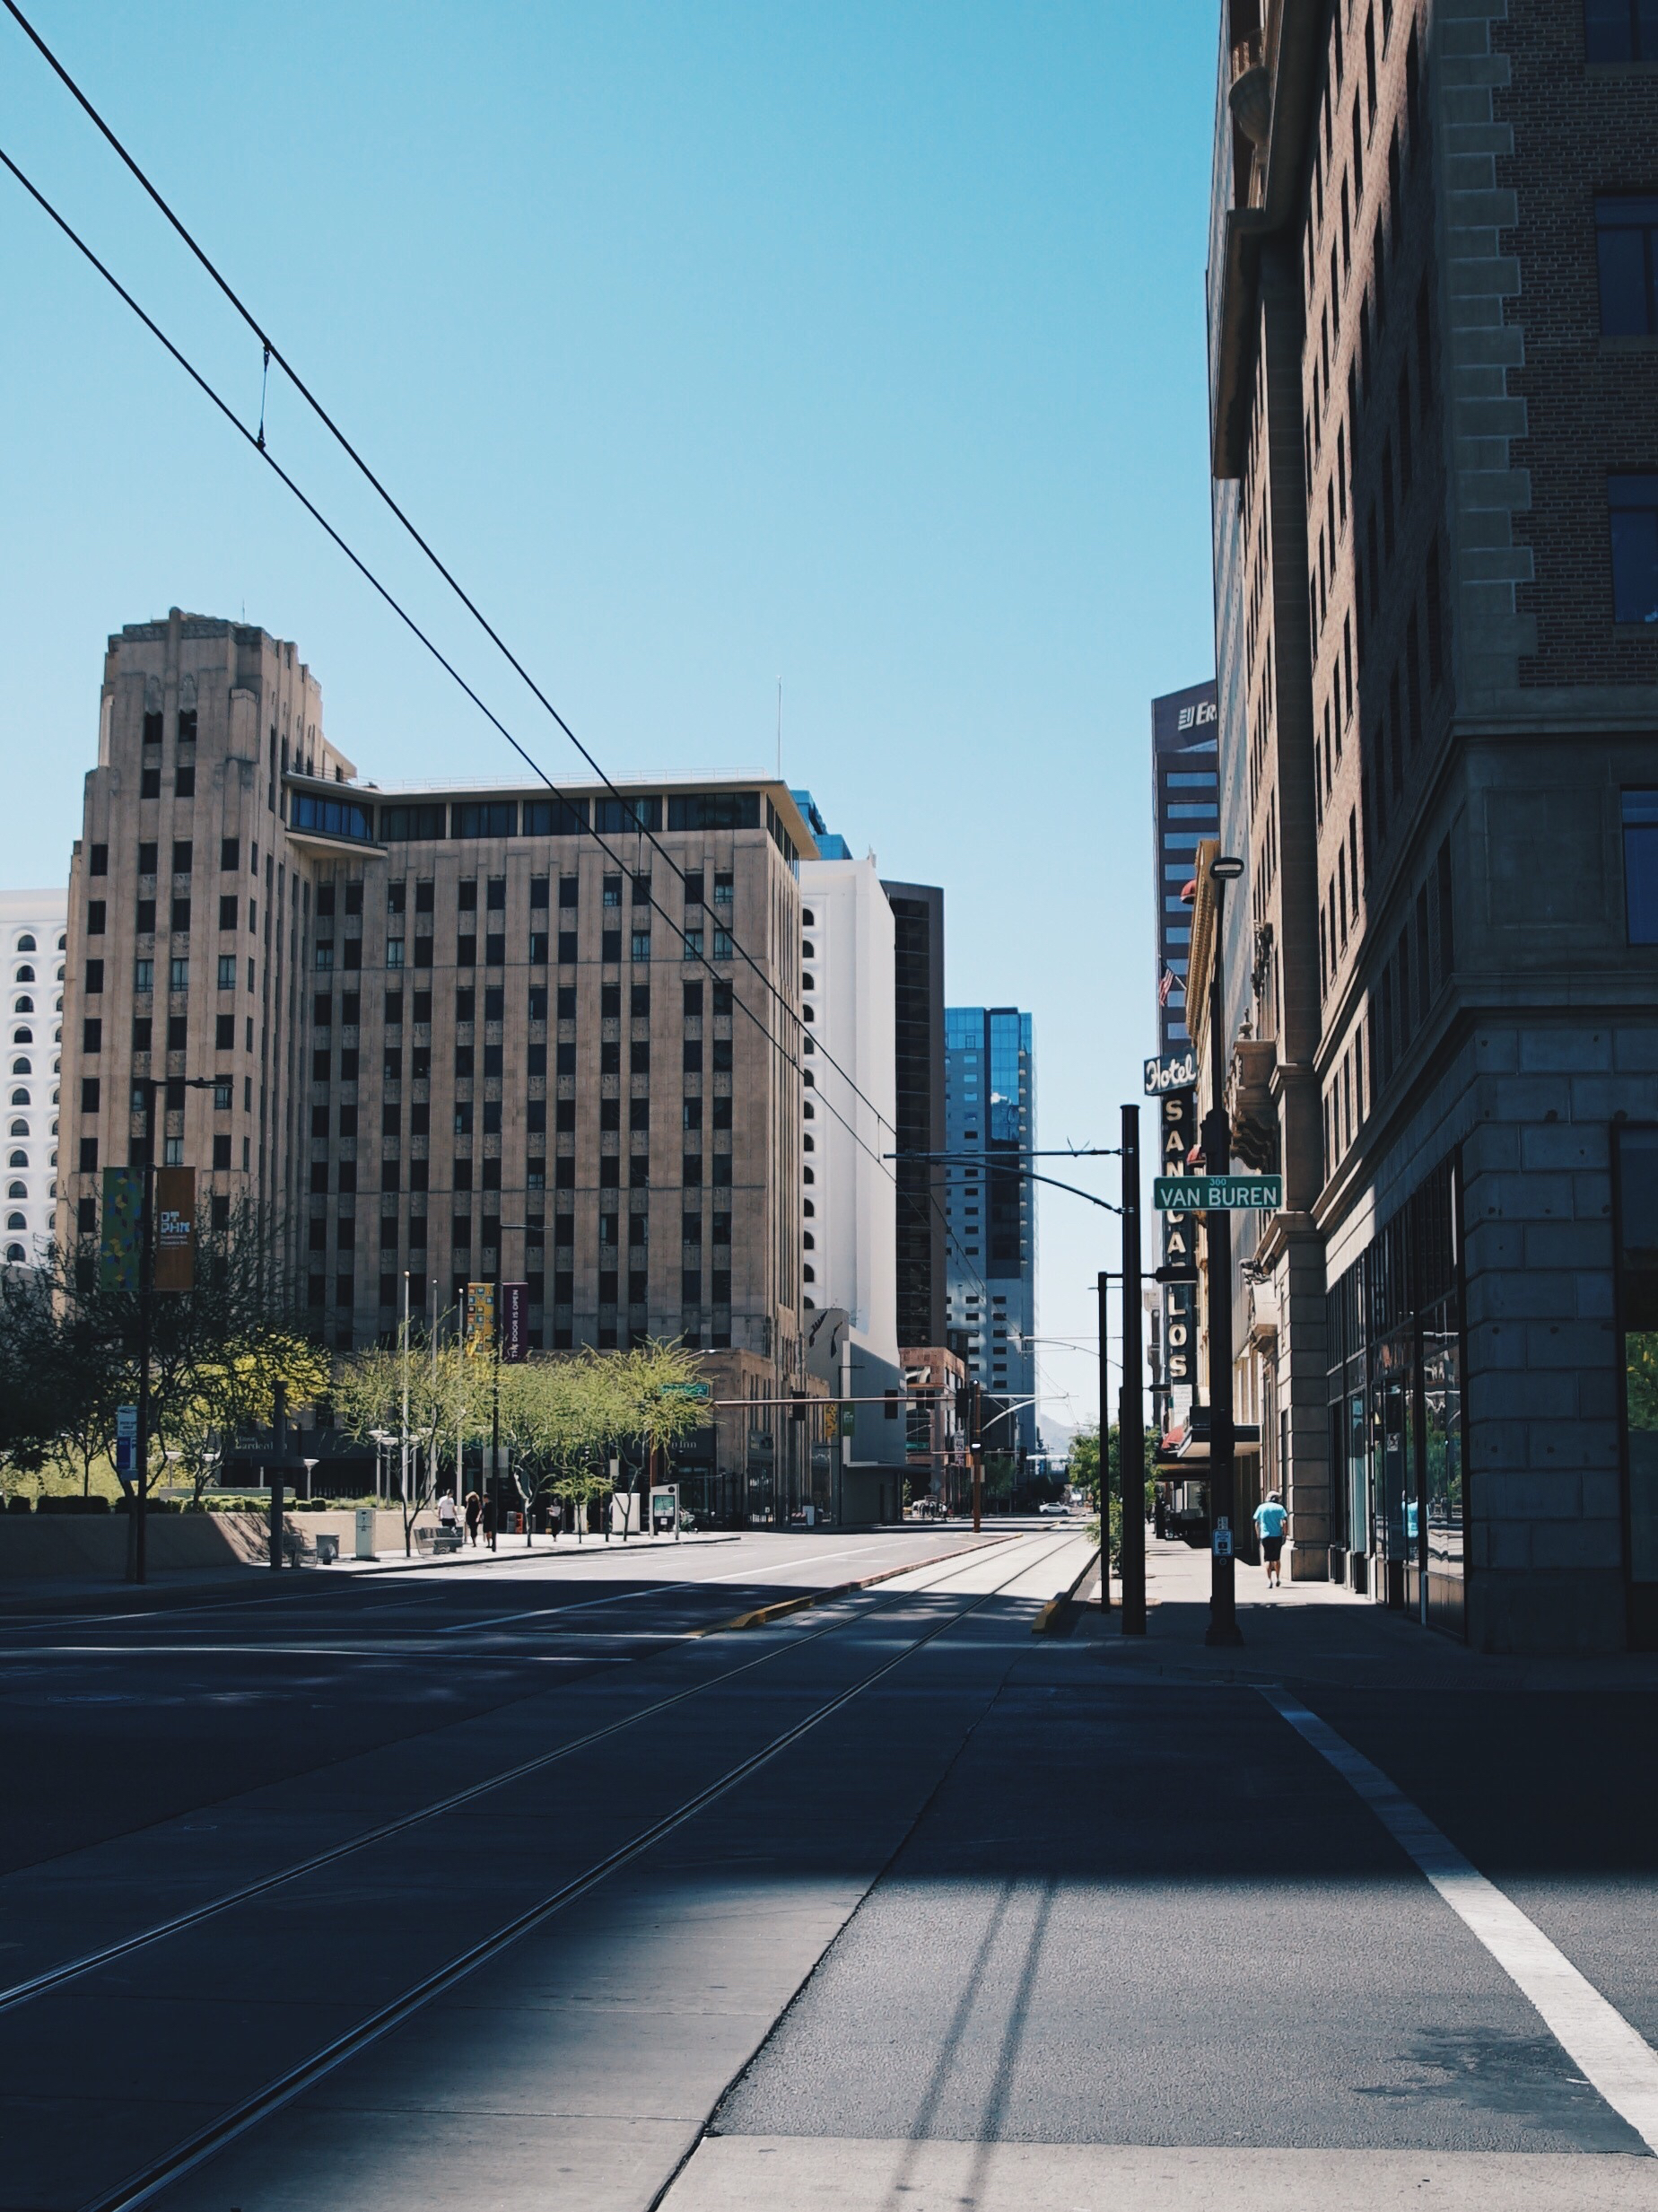
architecture, road, skyline, street, city, skyscraper, cityscape, downtown, suburb, facade, lane, tower block, infrastructure, shape, metropolis, neighbourhood, urban area, residential area, human settlement, metropolitan area